Early Islamic philosophy

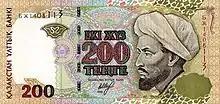
Al-Farabi (Alfarabi), the founder of Farabism.

Al-Farabi (Alfarabi) was a founder of his own school of Islamic philosophy but which was later overshadowed by Avicennism. Al-Farabi's school of philosophy "breaks with the philosophy of Plato and Aristotle [... and ...] moves from metaphysics to methodology, a move that anticipates modernity", and "at the level of philosophy, Alfarabi unites theory and practice [... and] in the sphere of the political he liberates practice from theory". His Neoplatonic theology is also more than just metaphysics as rhetoric. In his attempt to think through the nature of a First Cause, Alfarabi discovers the limits of human knowledge".